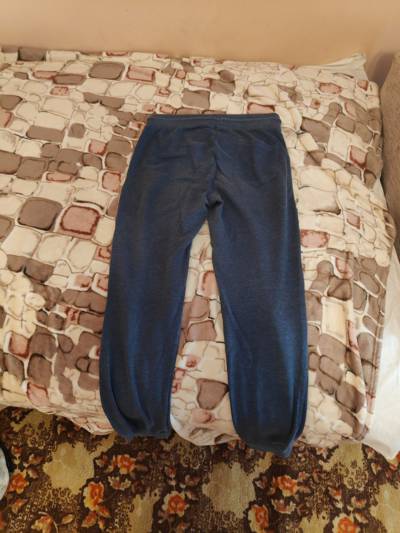
Waste category: clothes